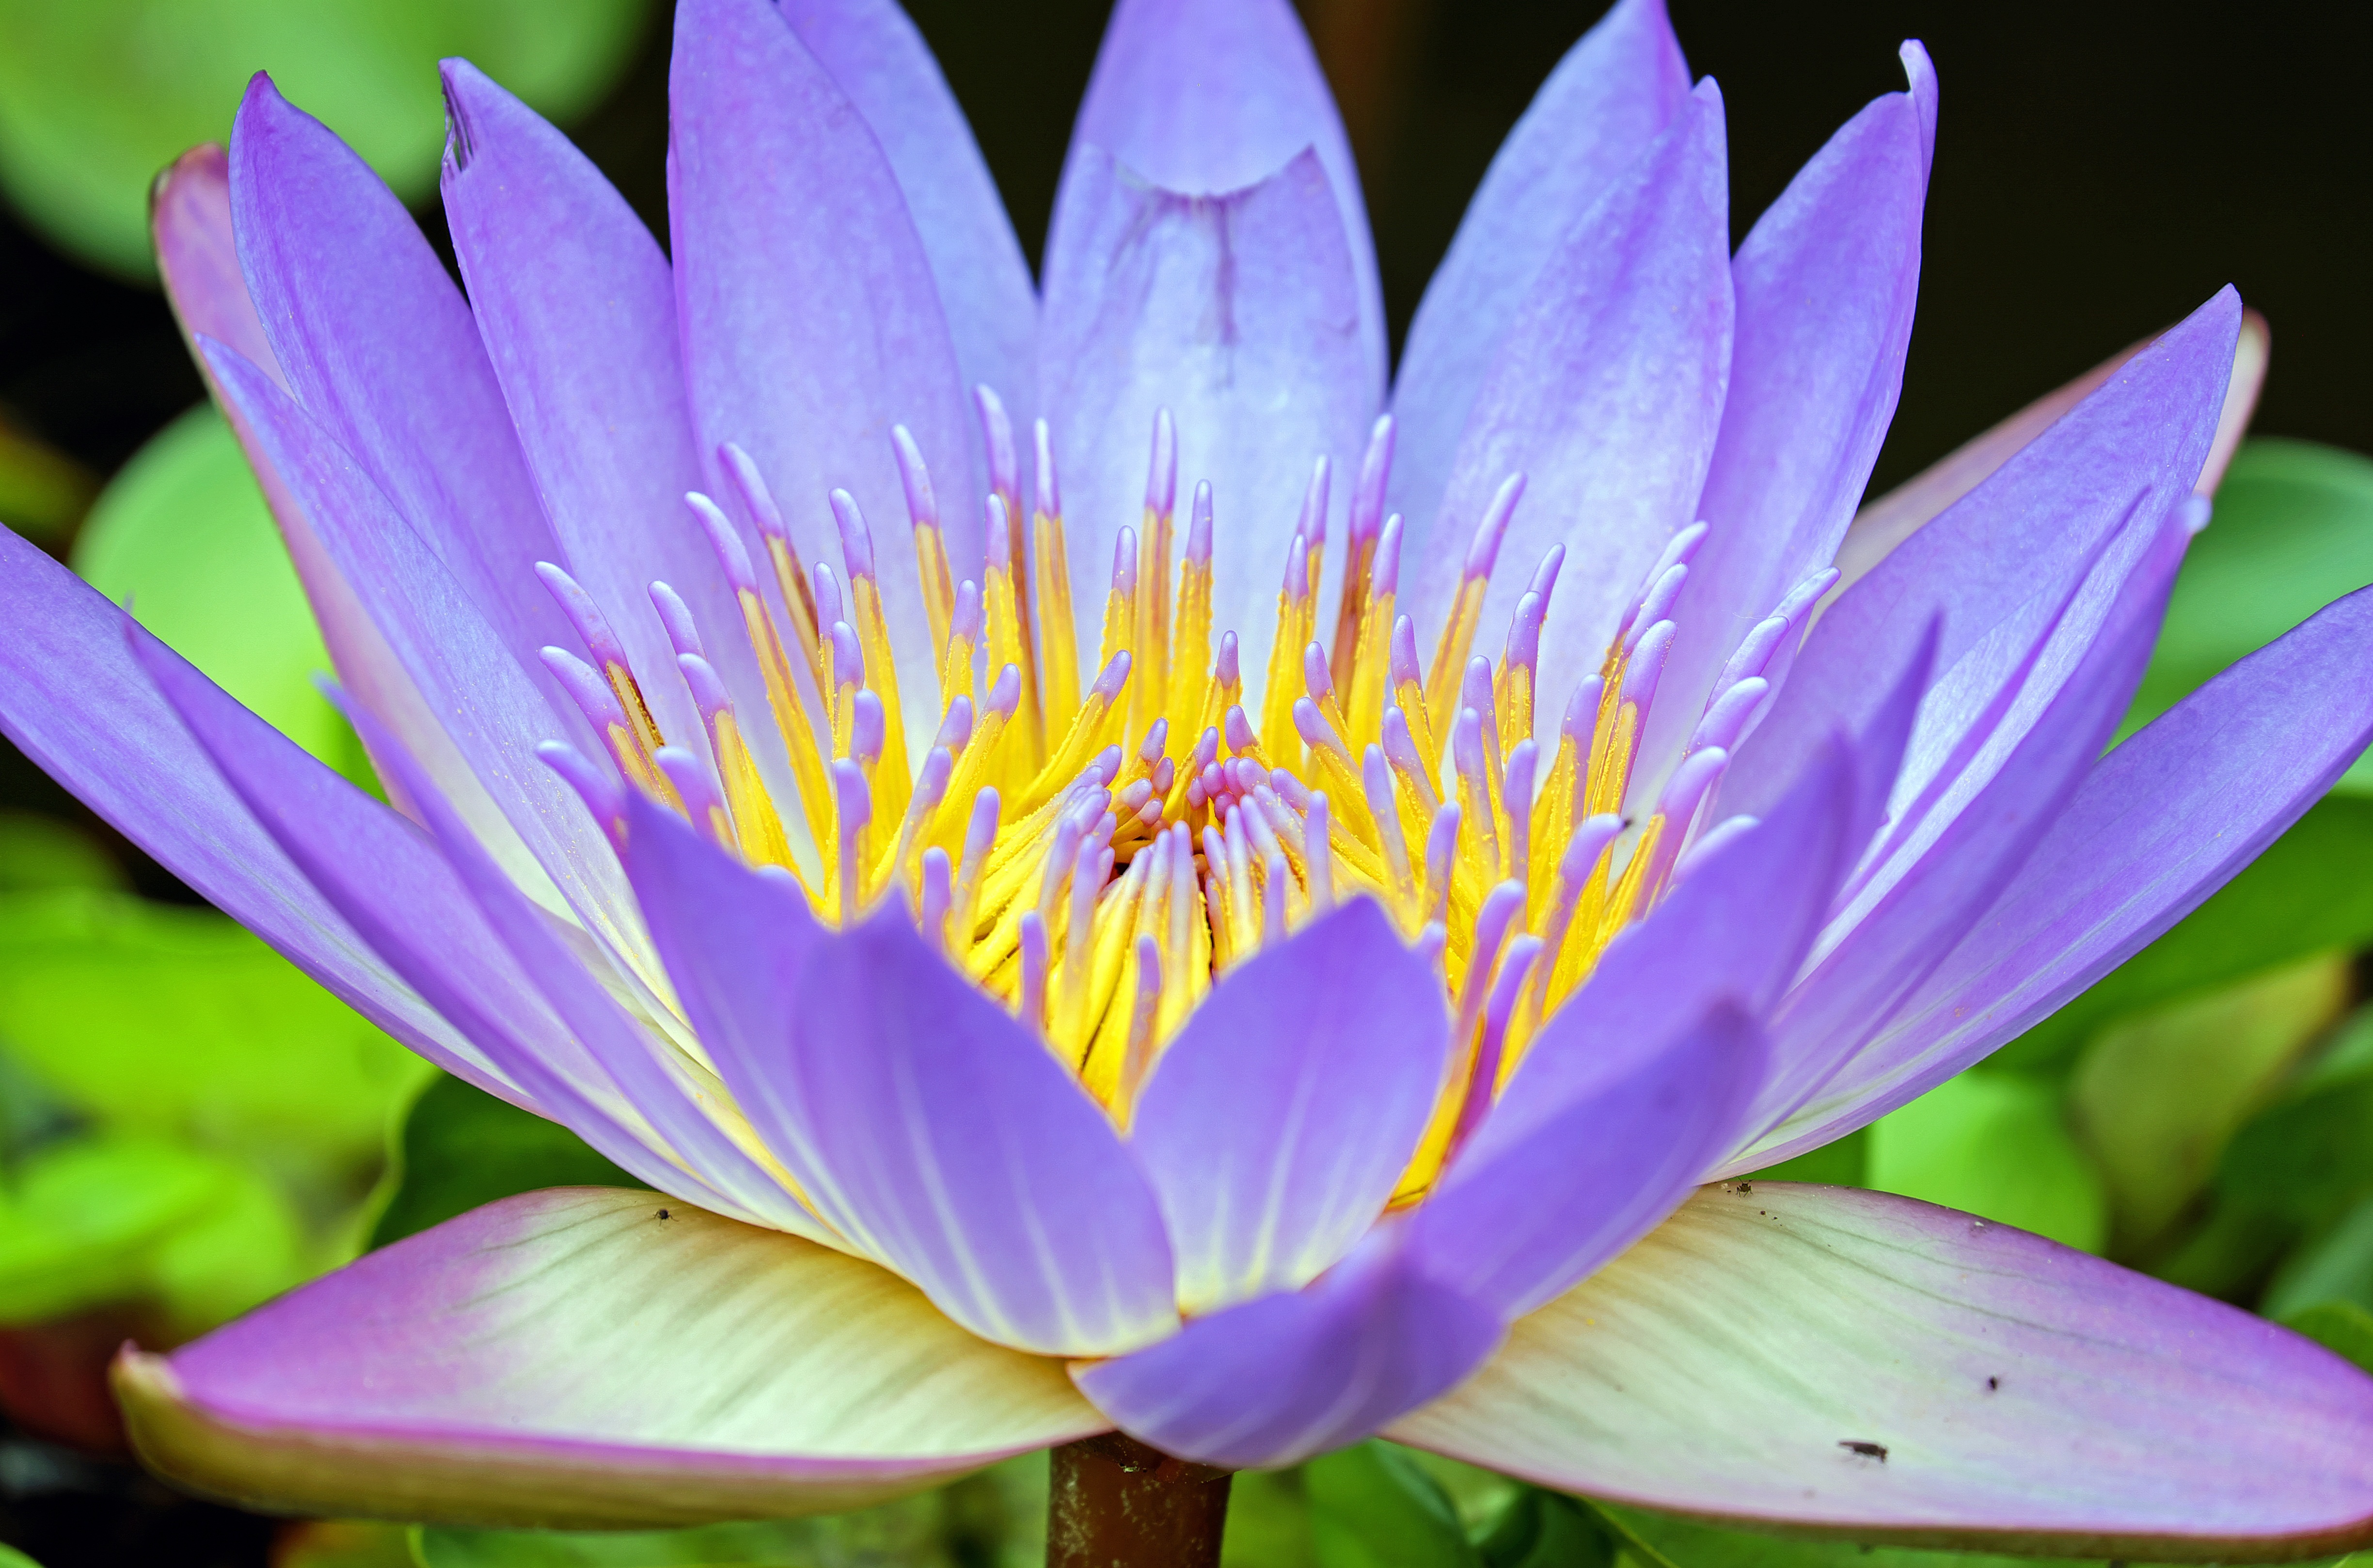
blossom, plant, photography, flower, purple, petal, botany, close, sacred lotus, aquatic plant, flora, water lily, wildflower, flowers, close up, lotus, crocus, macro photography, flowering plant, land plant, lotus family